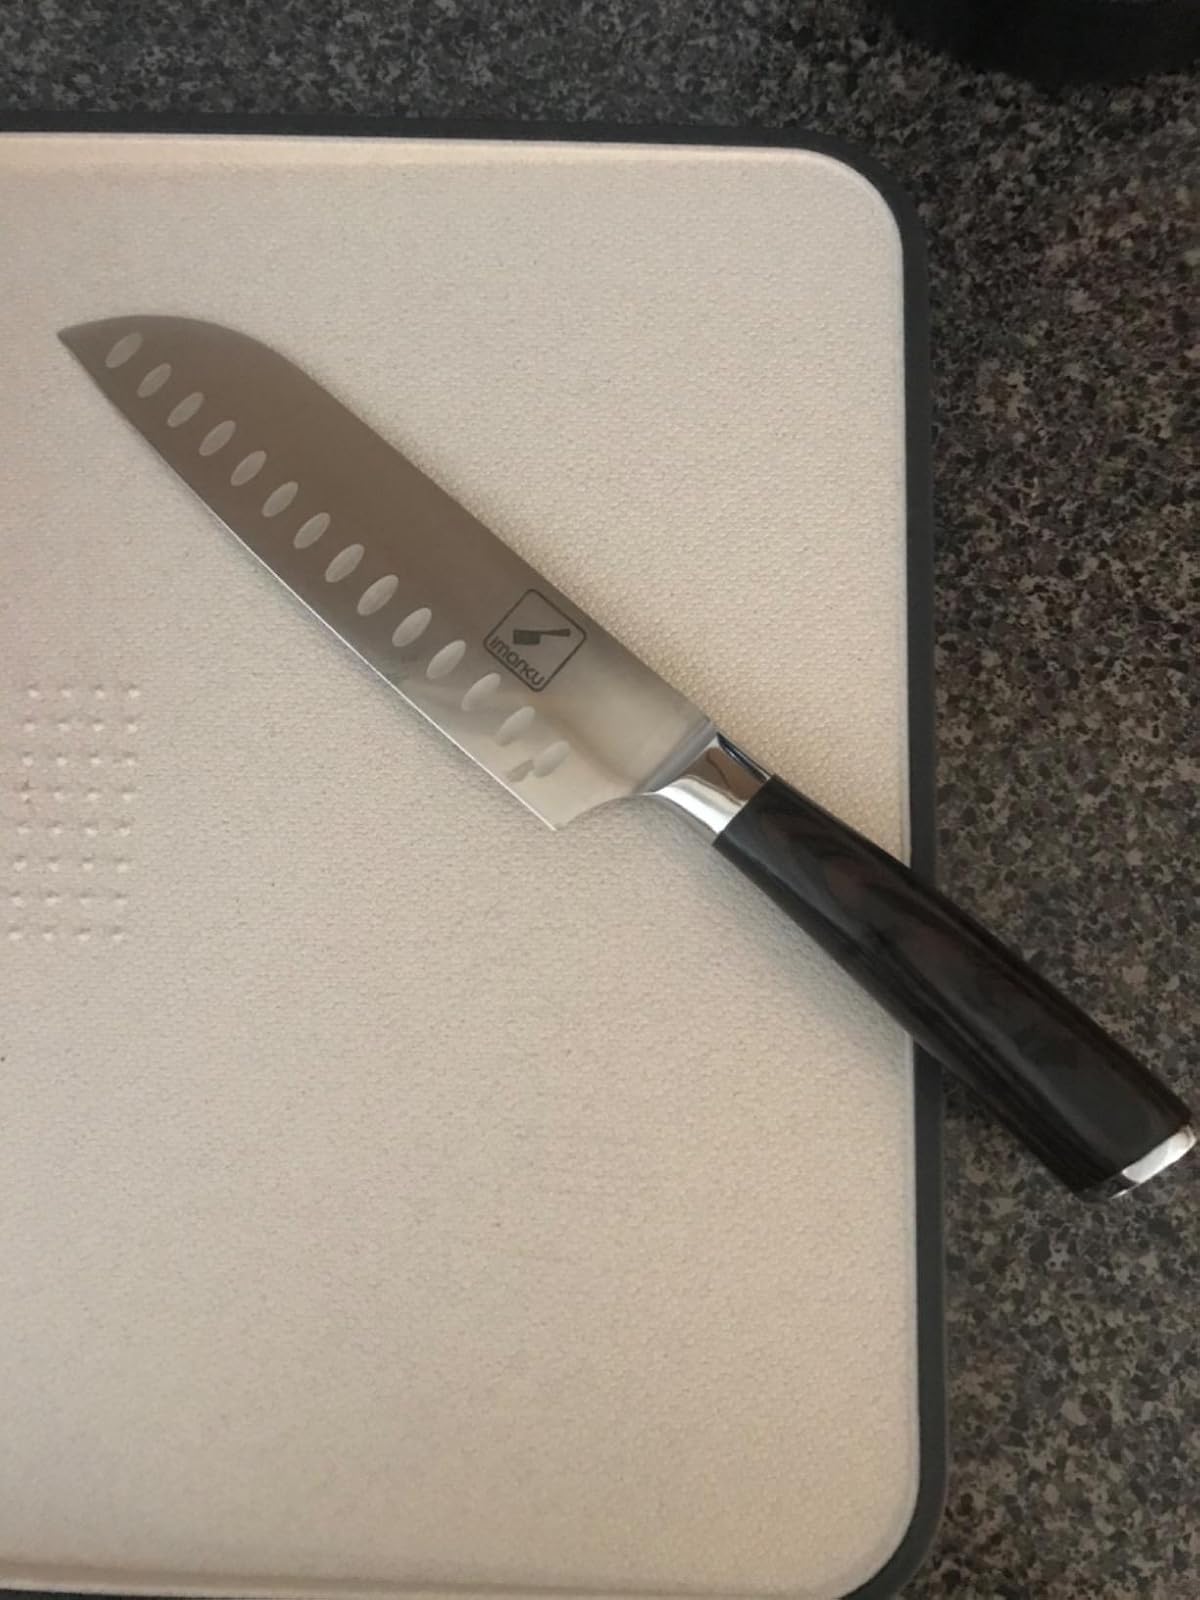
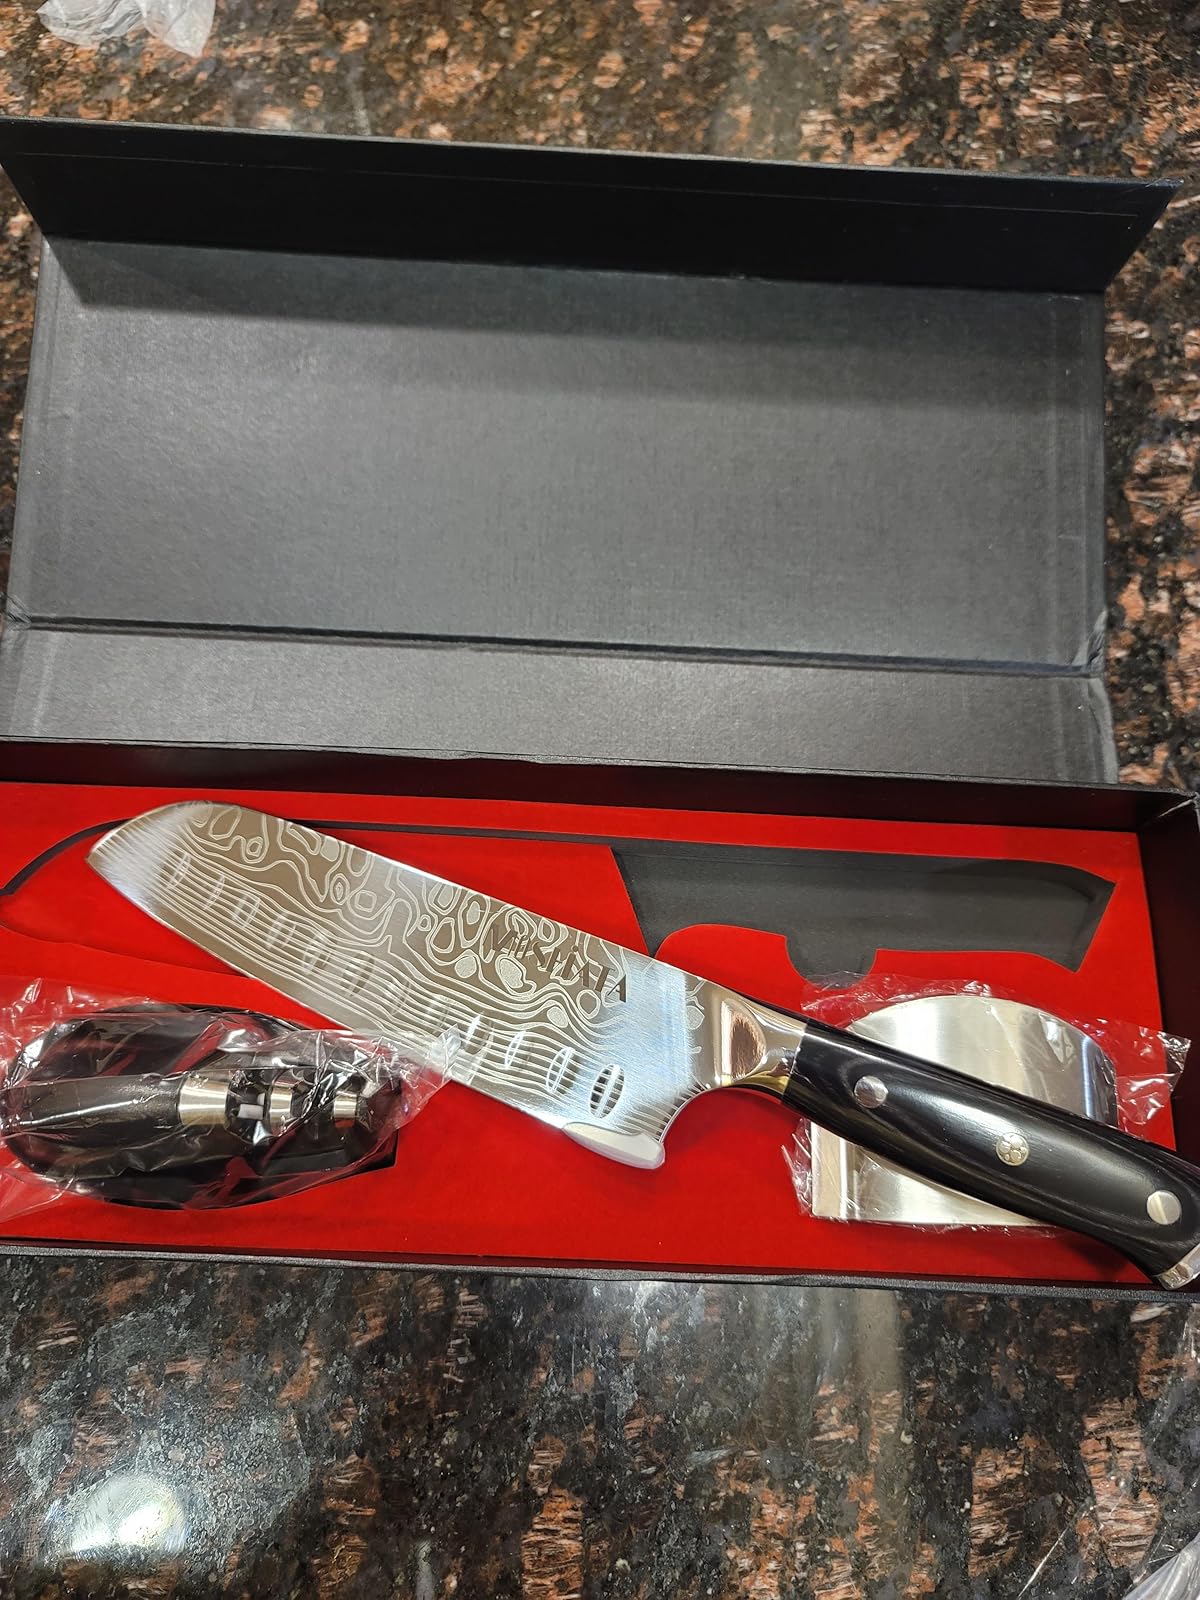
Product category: items_knife
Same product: no